Petr Shelokhonov

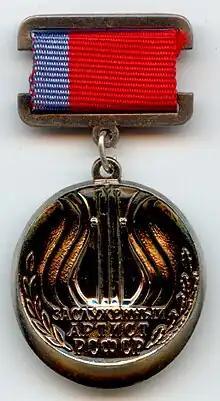
Petr Shelokhonov was designated Honoured Actor of Russia

Petr Shelokhonov was loved by the public, despite hard times with Soviet officials. He played leading and supporting roles in Russian and international films, and his filmography includes over 80 roles in film and on television. His film partners were such actors as Kirill Lavrov, Alisa Freindlich, Yefim Kopelyan, Pavel Luspekayev, Ivan I. Krasko, , Nikolai Gritsenko, Vitali Solomin, , Imre Sinkovits, James Fox, Sophie Marceau, Sean Bean, and other notable actors. He also played over 100 roles onstage in Russian and international theater productions and was a member of three theatre companies in Leningrad – St. Petersburg. Petr Shelokhonov received honors from the republic of Latvia (1952) and was designated Honorable Actor of Russia (1979). He died in 1999 and was laid to rest in St. Petersburg, Russia. The book about him is titled "My best friend Petr Shelokhonov" by actor Ivan I. Krasko was published in 2009, to commemorate the 80th anniversary of the actor, and other books about him were published in Russia, in Europe, and in the United States.